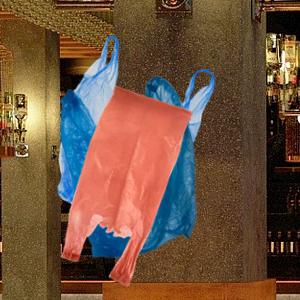
Label: plasticbags